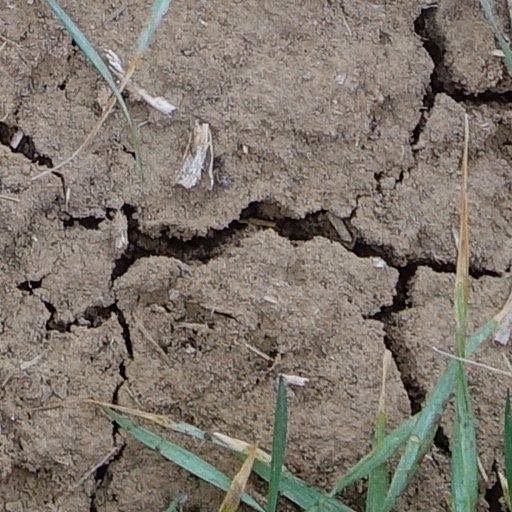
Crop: wheat